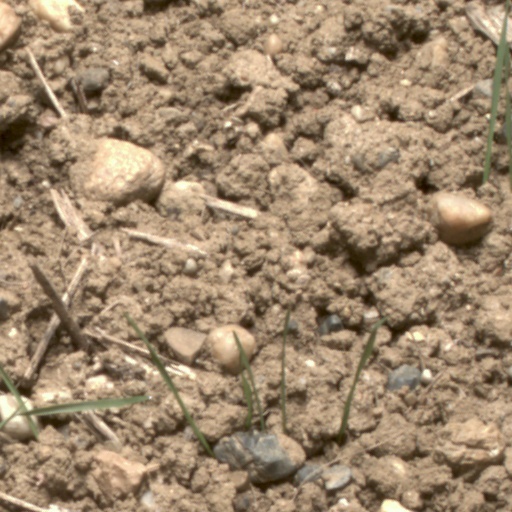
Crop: wheat